Breechloader

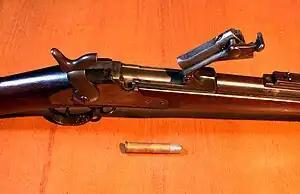
A Springfield Model 1888 rifle with its breech open.

A breechloader is a firearm in which the user loads the ammunition from the breech end of the barrel (i.e., from the rearward, open end of the gun's barrel), as opposed to a muzzleloader, in which the user loads the ammunition from the (muzzle) end of the barrel.